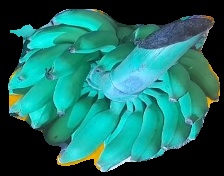
Variety: elakki-bale
Grade: grade2